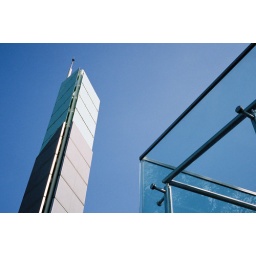
a monument to the victims of the white terror in Taiwan.